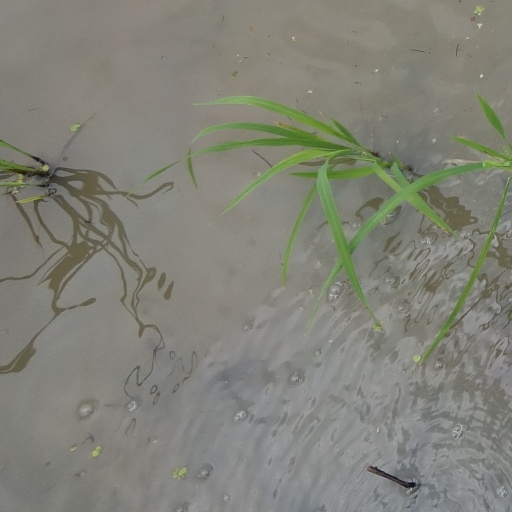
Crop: rice